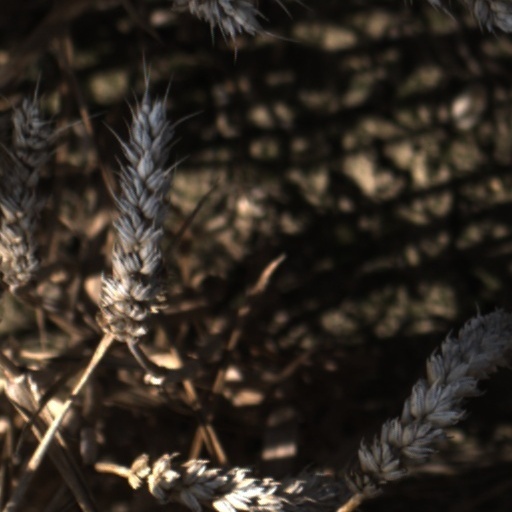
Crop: wheat